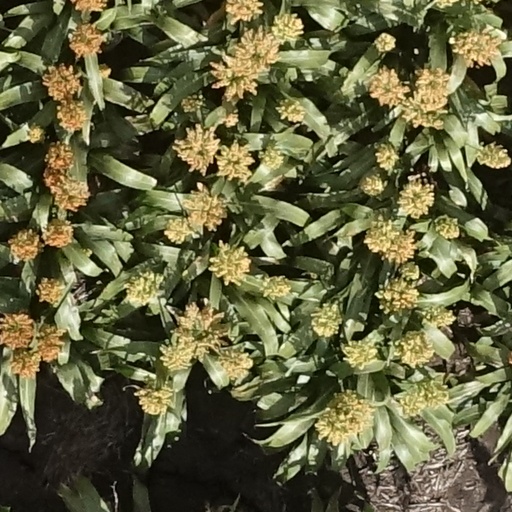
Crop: sorghum